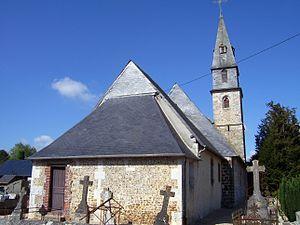
Église Paroissiale Saint Pierre de Valailles dans l'Eure (Haute-Normandie). Nef du 11e siècle. Site classé en 1929."